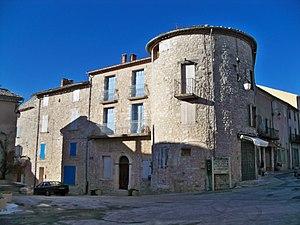
Tour à Sault (Vaucluse)